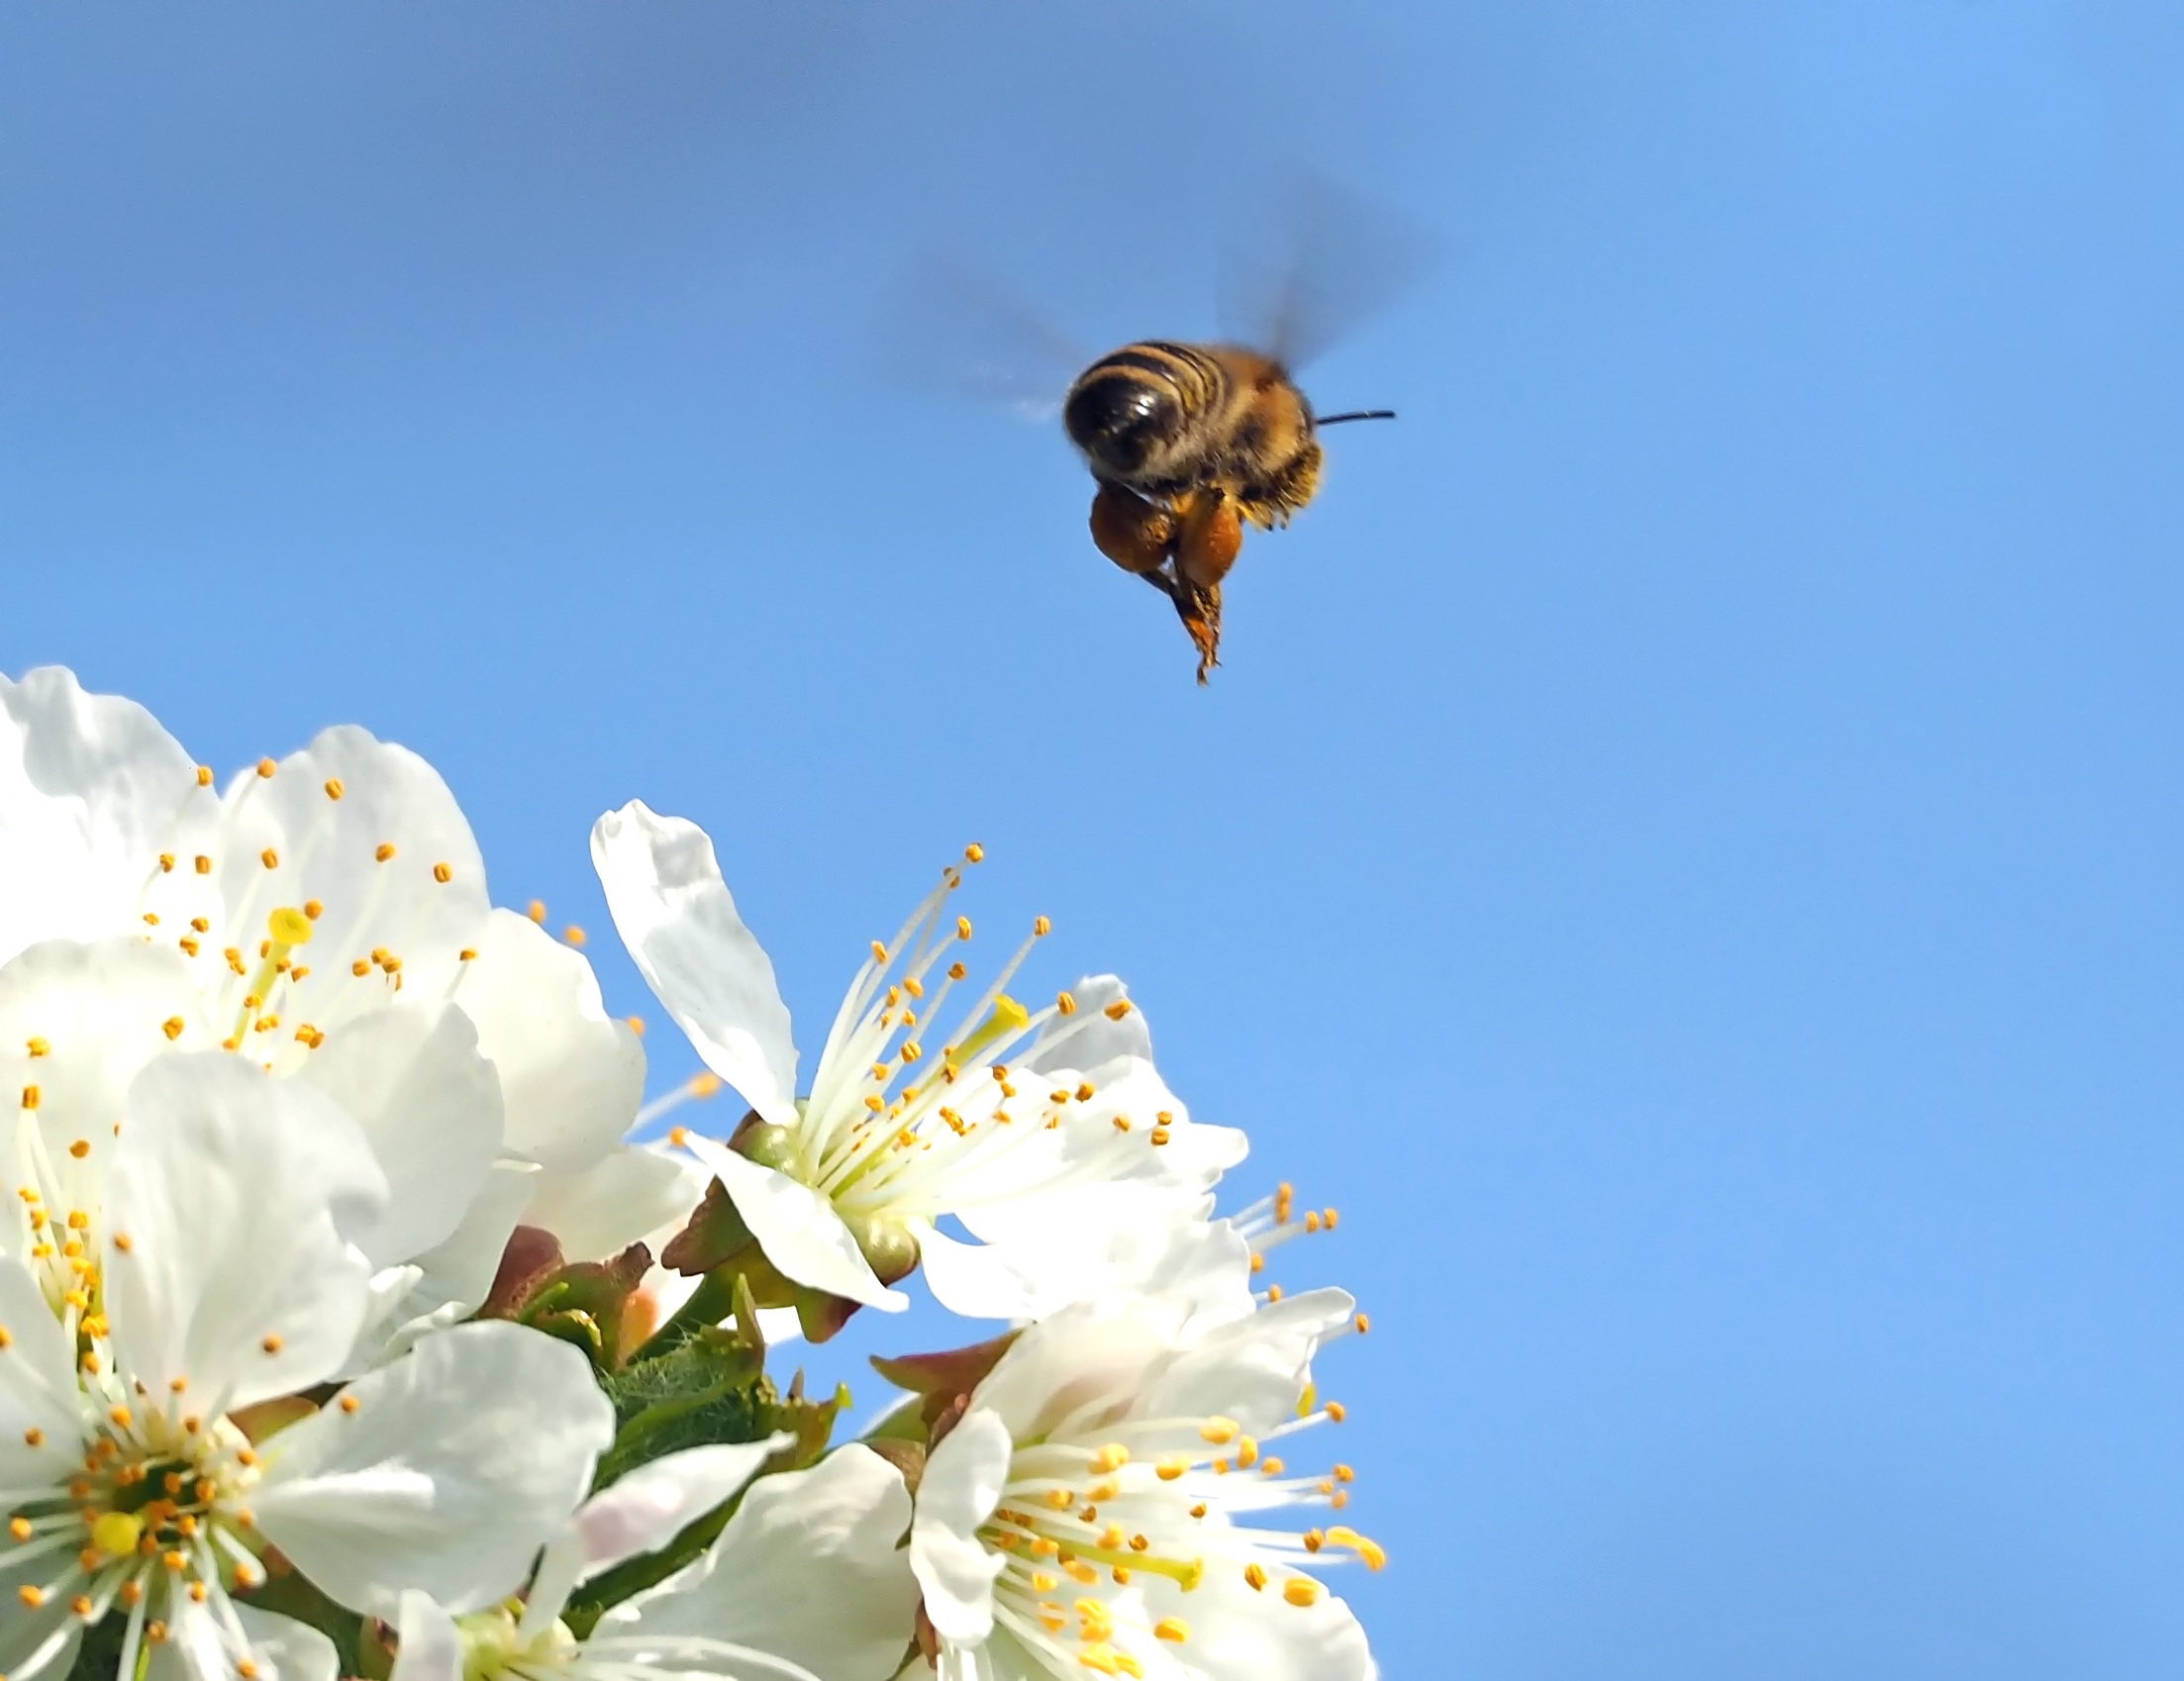
nature, branch, blossom, plant, flower, petal, pollen, insect, flora, fauna, invertebrate, bee, bumblebee, nectar, macro photography, honey bee, pollinator, membrane winged insect